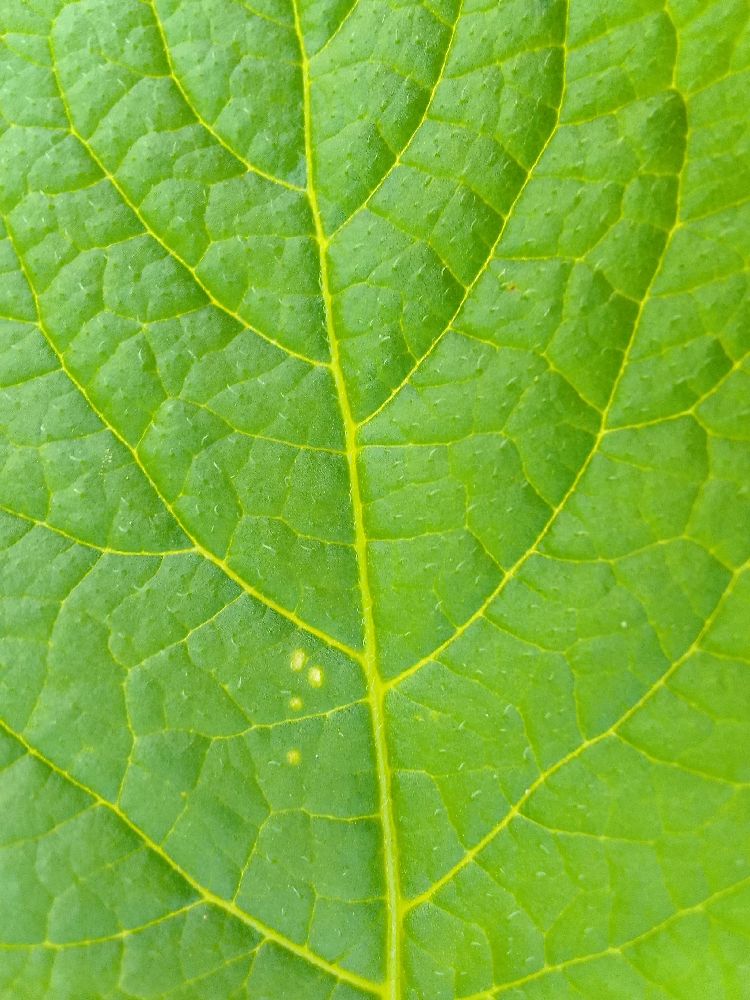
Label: Healthy